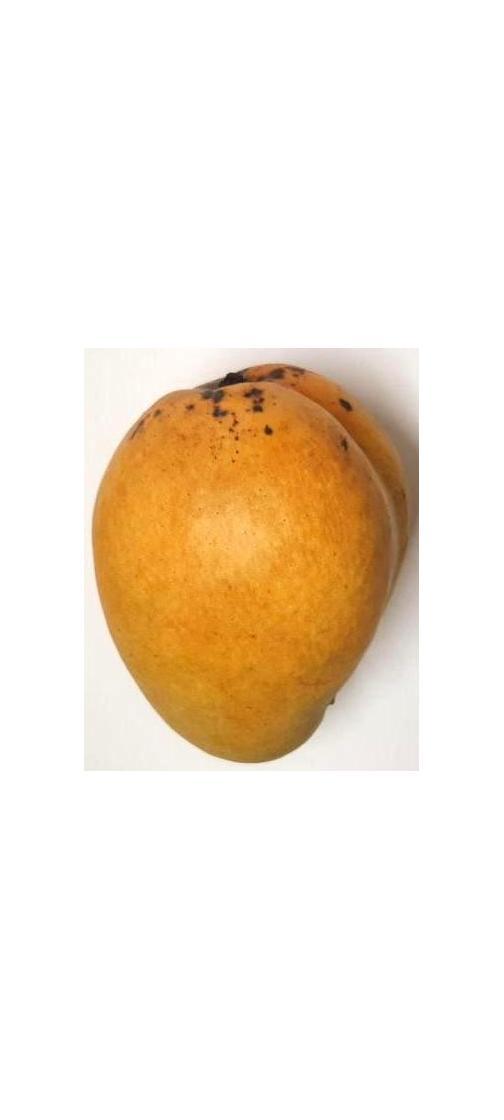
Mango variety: Bari-11